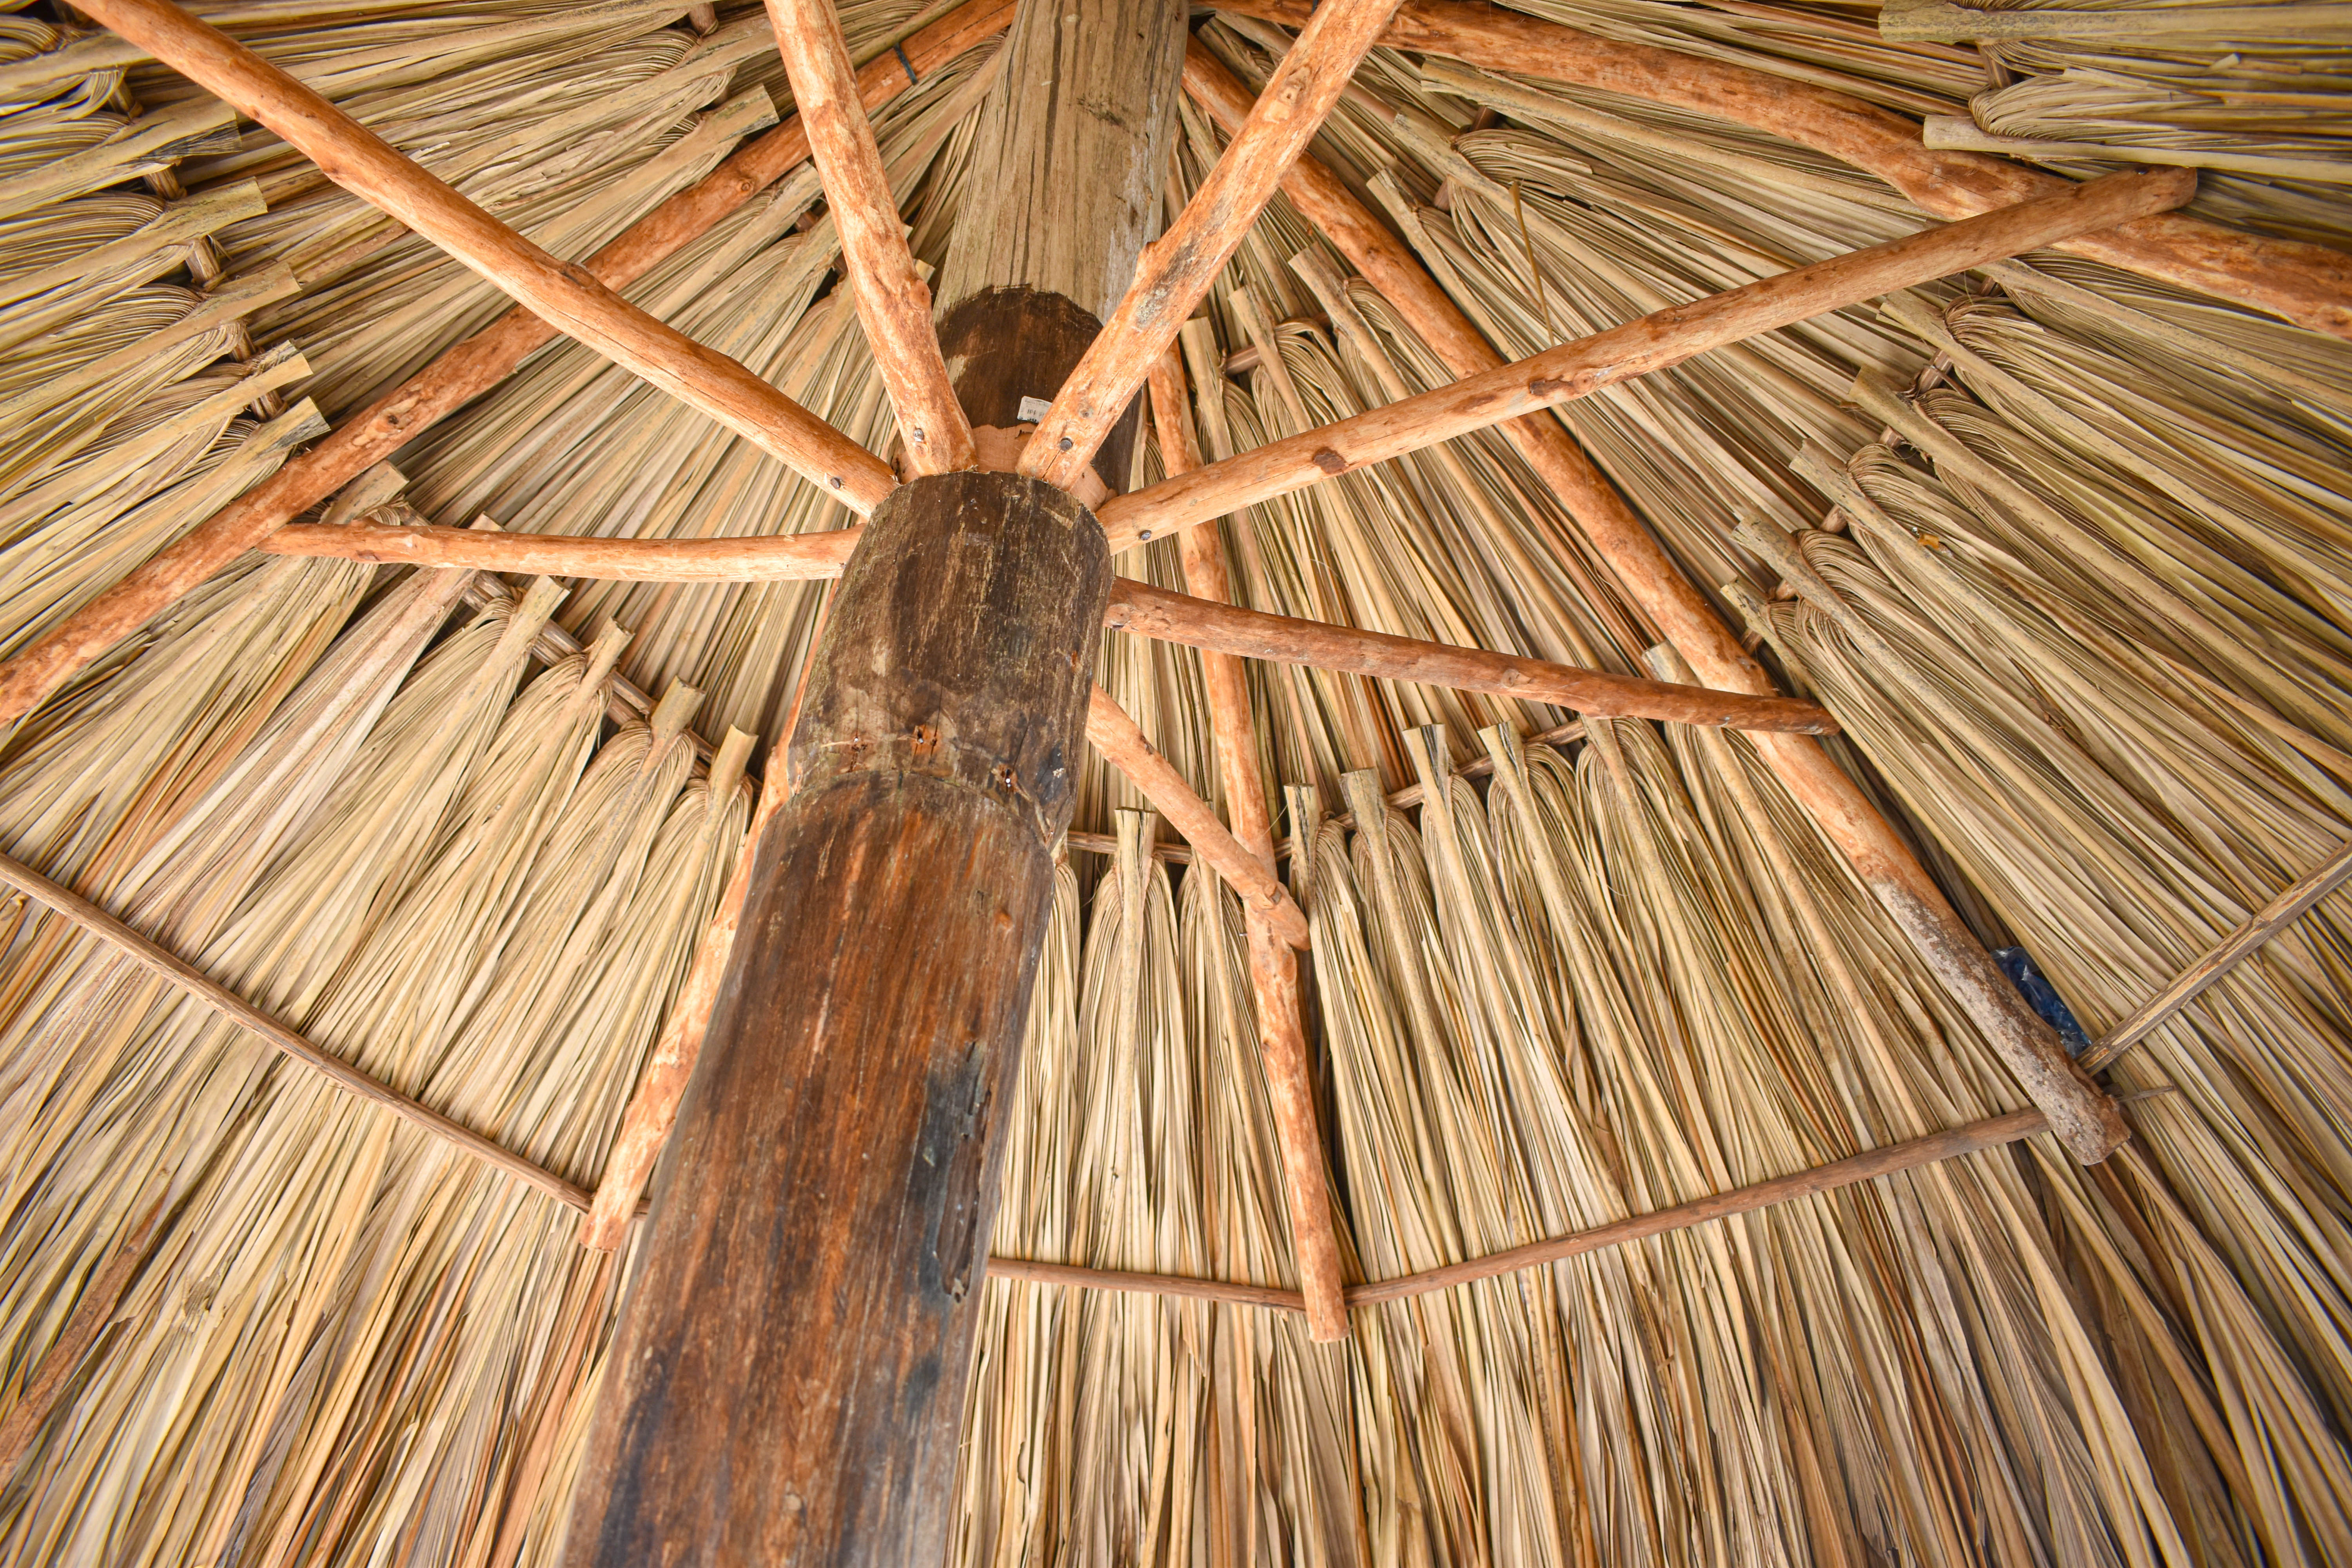
natural, wood, hardwood, symmetry, trunk, lumber, pattern, roof, twig, close up, ceiling, plank, natural material, beam, arthropod, flooring, metal, art, wicker, wood stain, plant stem